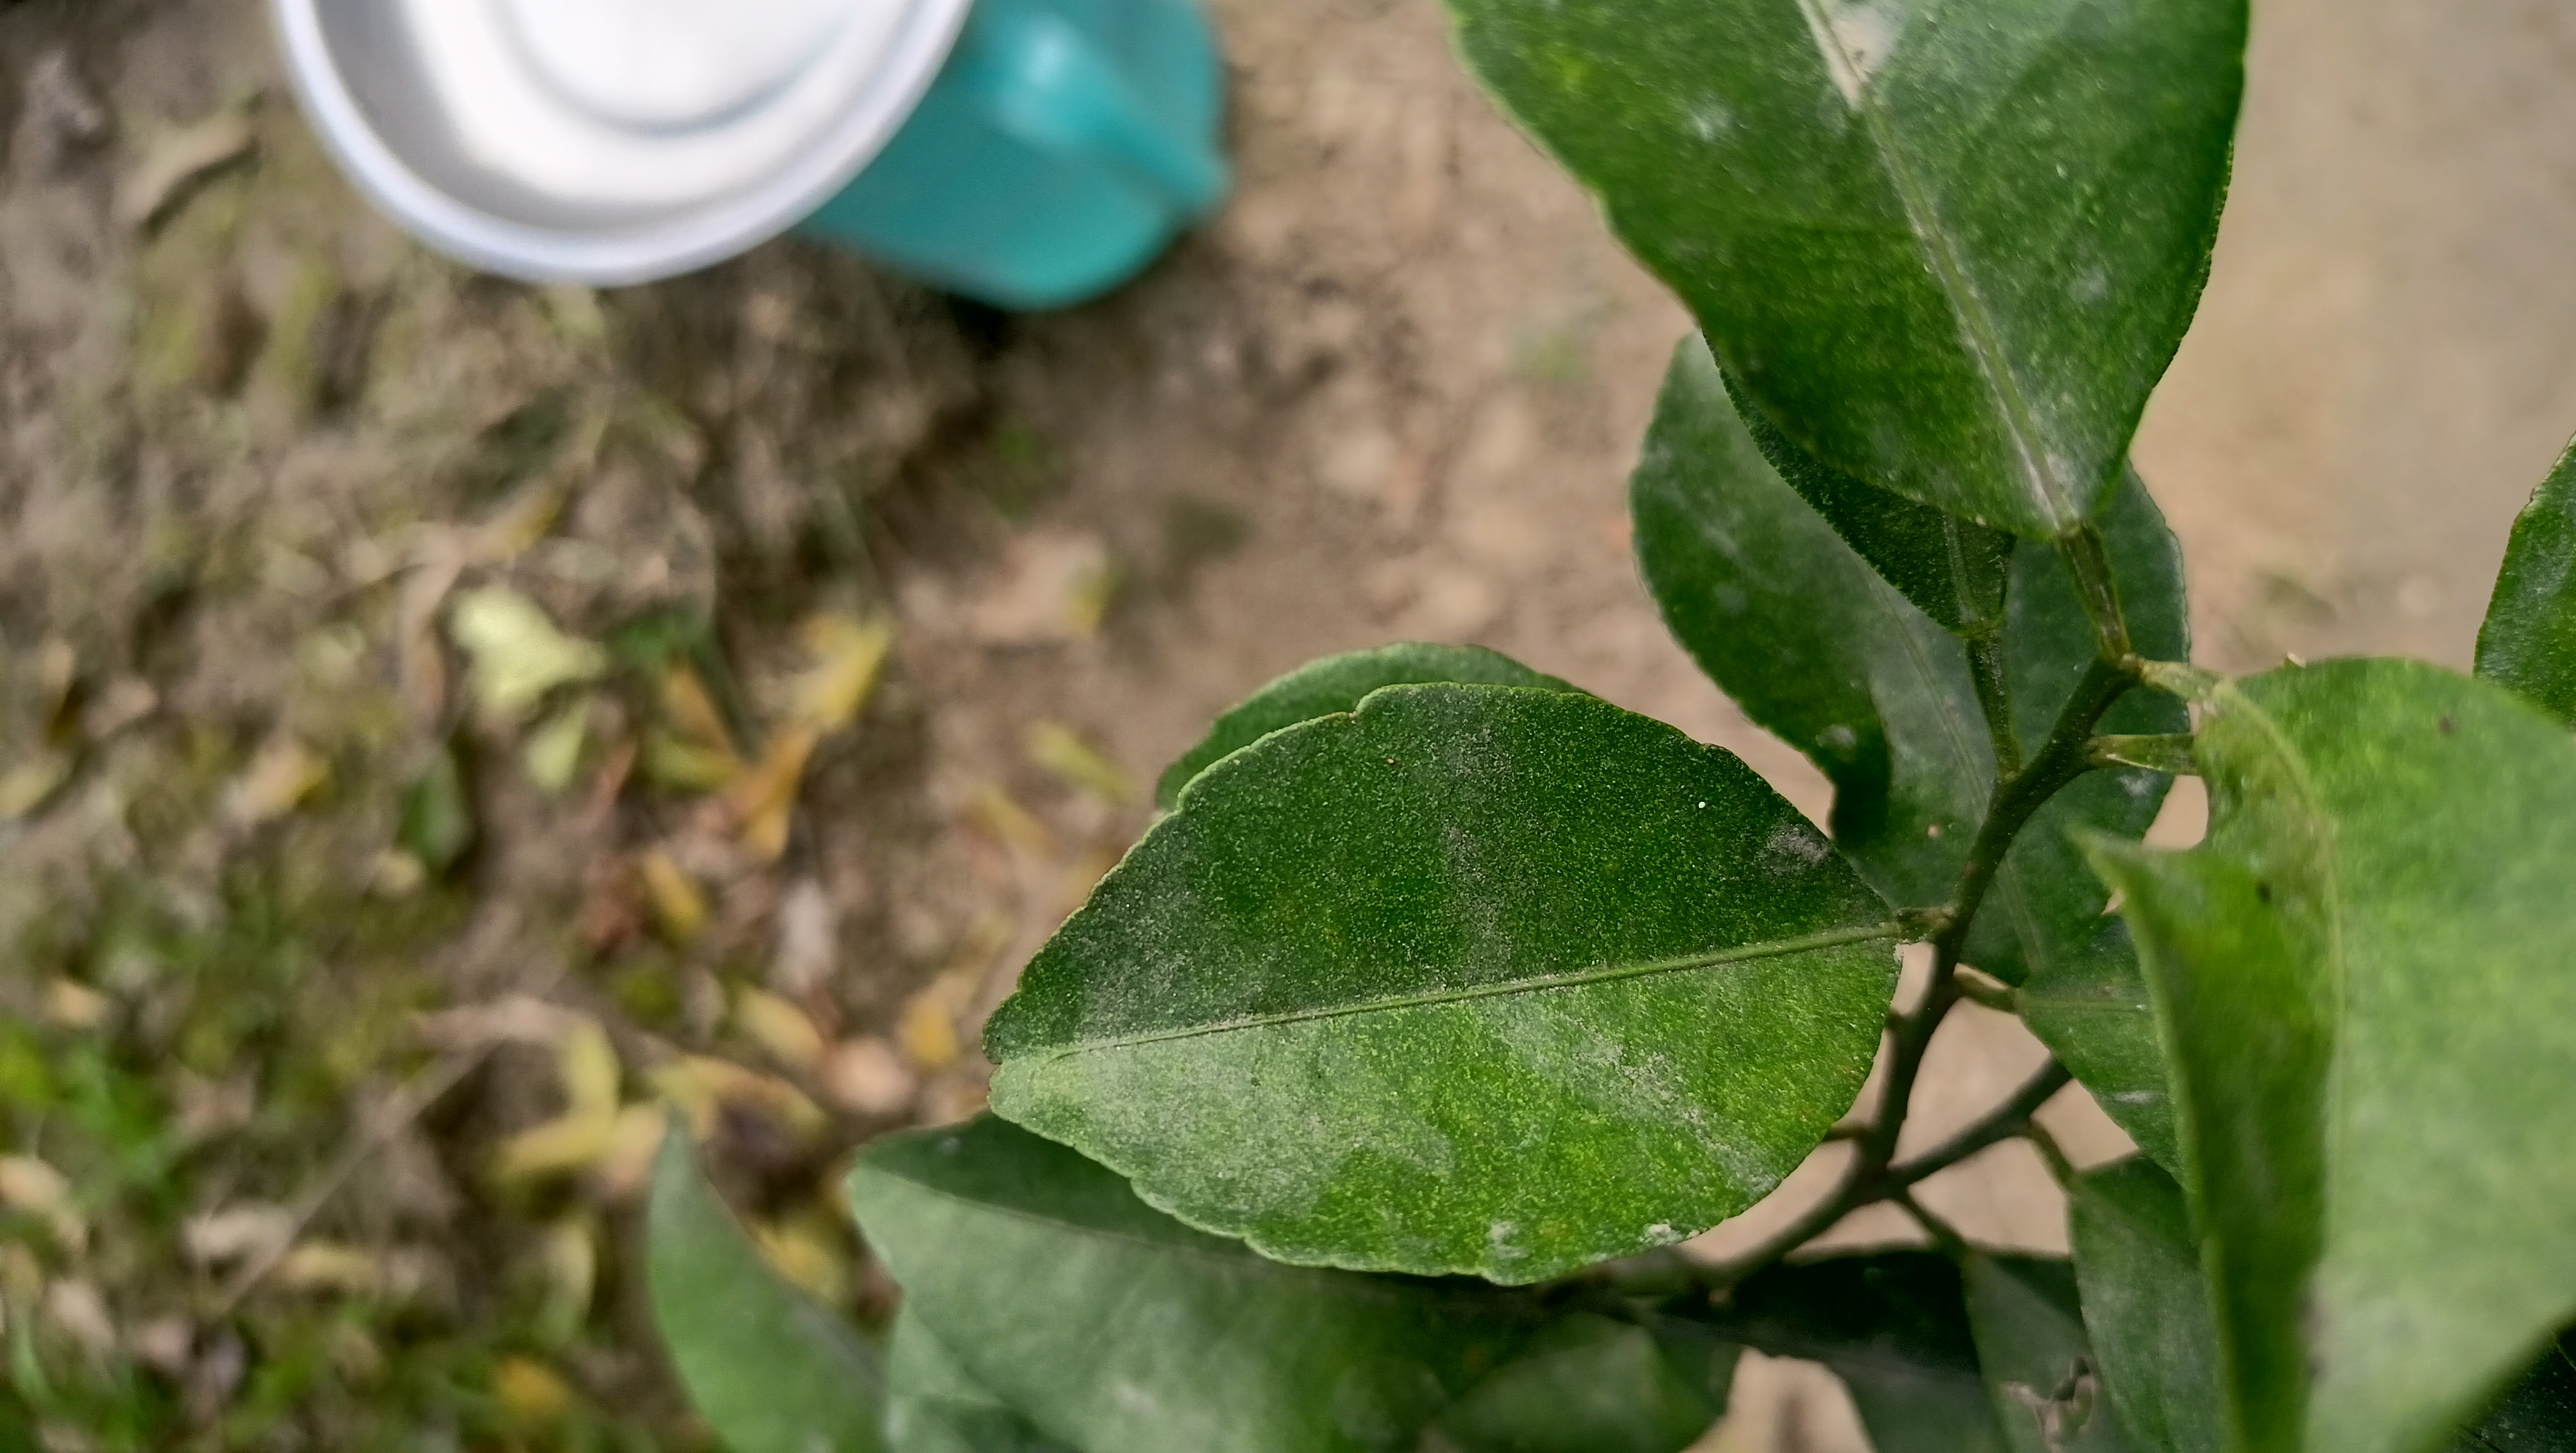
Mandarin leaf variety: China Mishti